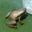
Label: frog